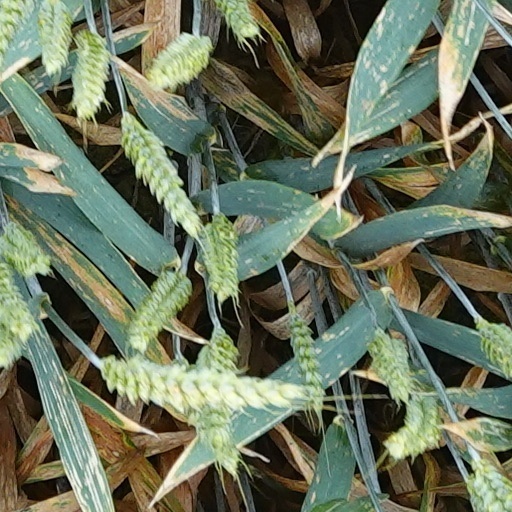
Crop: wheat